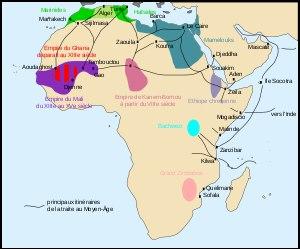
L'esclavage en Afrique était une pratique établie de longue date dans l'histoire des sociétés africaines. Il fut pratiqué de façon courante par diverses civilisations depuis l'Antiquité jusqu'à aujourd'hui. Il donna lieu à un important trafic d'humains et permettait, comme le mariage, d'augmenter la richesse du groupe. Des systèmes de servitude et d'esclavage étaient courants dans certaines parties de l'Afrique. Dans de nombreuses sociétés africaines où l'esclavage était répandu, les peuples asservis n'étaient pas traités comme des esclaves et recevaient certains droits dans un système similaire à la servitude sous contrat ailleurs dans le monde. Lorsque la traite arabe et la traite atlantique ont commencé, beaucoup de systèmes d'esclaves locaux ont commencé à fournir des captifs pour les marchés d'esclaves en dehors de l'Afrique.
L’Afrique est un continent qui couvre 6 % de la surface de la Terre et 20 % de la surface des terres émergées. Sa superficie est de 30 415 873 km² avec les îles, ce qui en fait la troisième mondiale si l'on compte l'Amérique comme un seul continent. Avec plus de 1,2 milliard d'habitants, l'Afrique est le deuxième continent le plus peuplé après l'Asie et représente 16,4 % de la population de la planète en 2016. Le continent est bordé par la mer Méditerranée au nord, le canal de Suez et la mer Rouge au nord-est, l’océan Indien au sud-est et l’océan Atlantique à l’ouest.
La traite arabe, sous-ensemble principal de la traite orientale, désigne le commerce des êtres humains du VIIIᵉ siècle jusqu'à nos jours, sur un territoire qui comprend et déborde largement l'aire arabe.
L'esclavage en Tunisie est un phénomène particulier de la traite arabe.